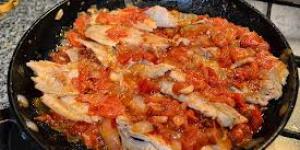
palometa con salsa de tomate